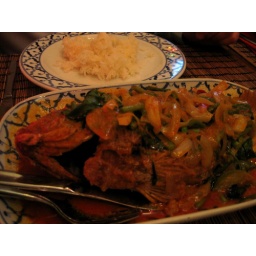
Whole fish in spicy red curry. Looked good and tasted good, too